Hotelschool The Hague

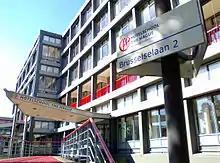
The Hague campus of Hotelschool The Hague

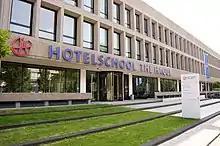
Amsterdam campus of Hotelschool The Hague

Hotelschool The Hague offers a single Bachelor Programme on its campuses in The Hague and Amsterdam. The programme is taught in English for both national as well as international students. The four-year bachelor's course results in an internationally recognised Bachelor of Business Administration in Hotel Management.